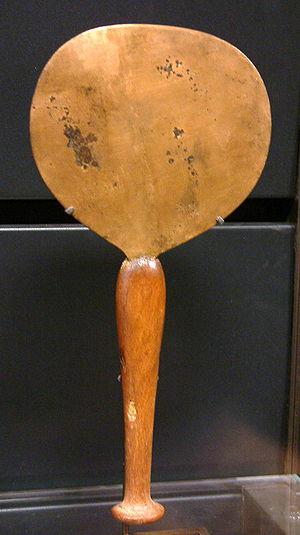
Un miroir est un objet possédant une surface suffisamment polie pour qu'une image s'y forme par réflexion et qui est conçu à cet effet. C'est souvent une couche métallique fine, qui, pour être protégée, est placée sous une plaque de verre pour les miroirs domestiques.